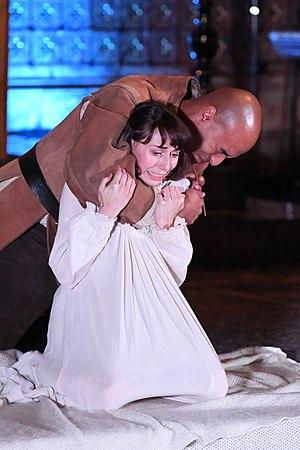
La paranoïa, dans cette langue et à l'origine, dans la poésie grecque, indique simplement quelque chose qui est contre l'entendement. À partir du début du XIXᵉ siècle, appropriée par la psychiatrie naissante, la paranoïa indique un trouble mental manifesté par des difficultés relationnelles, des troubles du comportement et un sentiment de persécution pouvant aller jusqu'à un point d'irrationalité et de délire. La pensée paranoïaque inclut typiquement des croyances de persécution liées à une menace perçue comme provenant des individus : jalousie, délires, etc. et de sentiments de mégalomanie dus à l'aberration de la pensée.